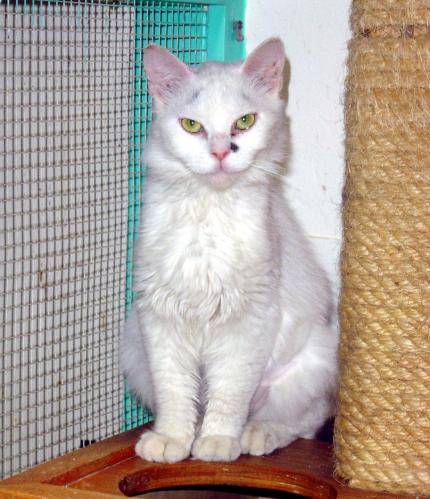
Label: cat